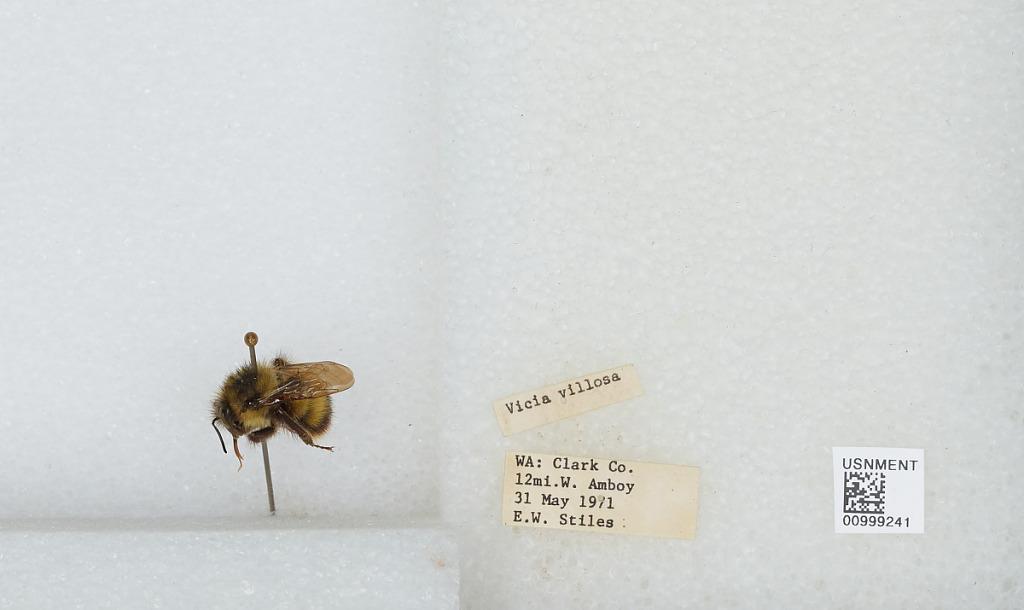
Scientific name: Bombus (Pyrobombus) mixtus Cresson
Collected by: E. Stiles
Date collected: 1971-5-31
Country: United States
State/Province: Washington
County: Clark
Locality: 12 miles west of Amboy
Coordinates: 45.9314, -122.676